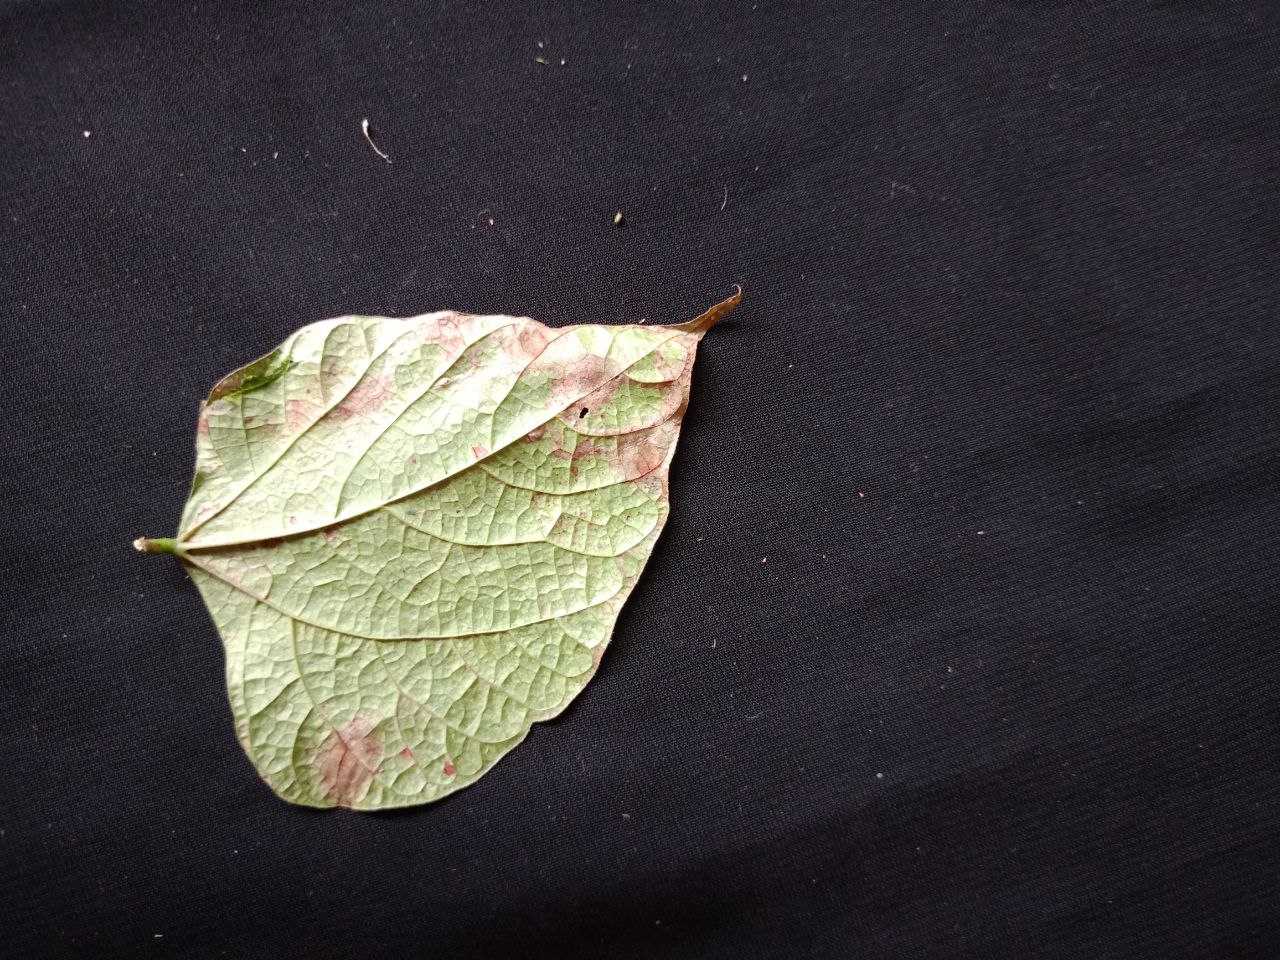
Crop: bean
Leaf condition: Blight